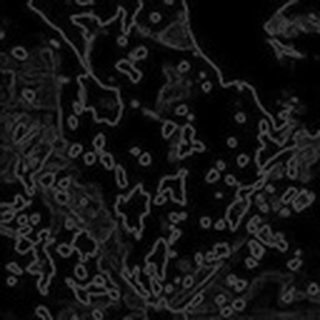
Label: cotton_bacterial_blight